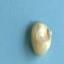
Maize quality: Good